Green

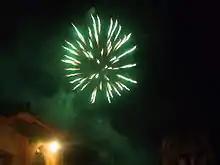
Fireworks typically use barium salts to create green sparks

Many minerals provide pigments which have been used in green paints and dyes over the centuries. Pigments, in this case, are minerals which reflect the color green, rather that emitting it through luminescent or phosphorescent qualities. The large number of green pigments makes it impossible to mention them all. Among the more notable green minerals, however is the emerald, which is colored green by trace amounts of chromium and sometimes vanadium.